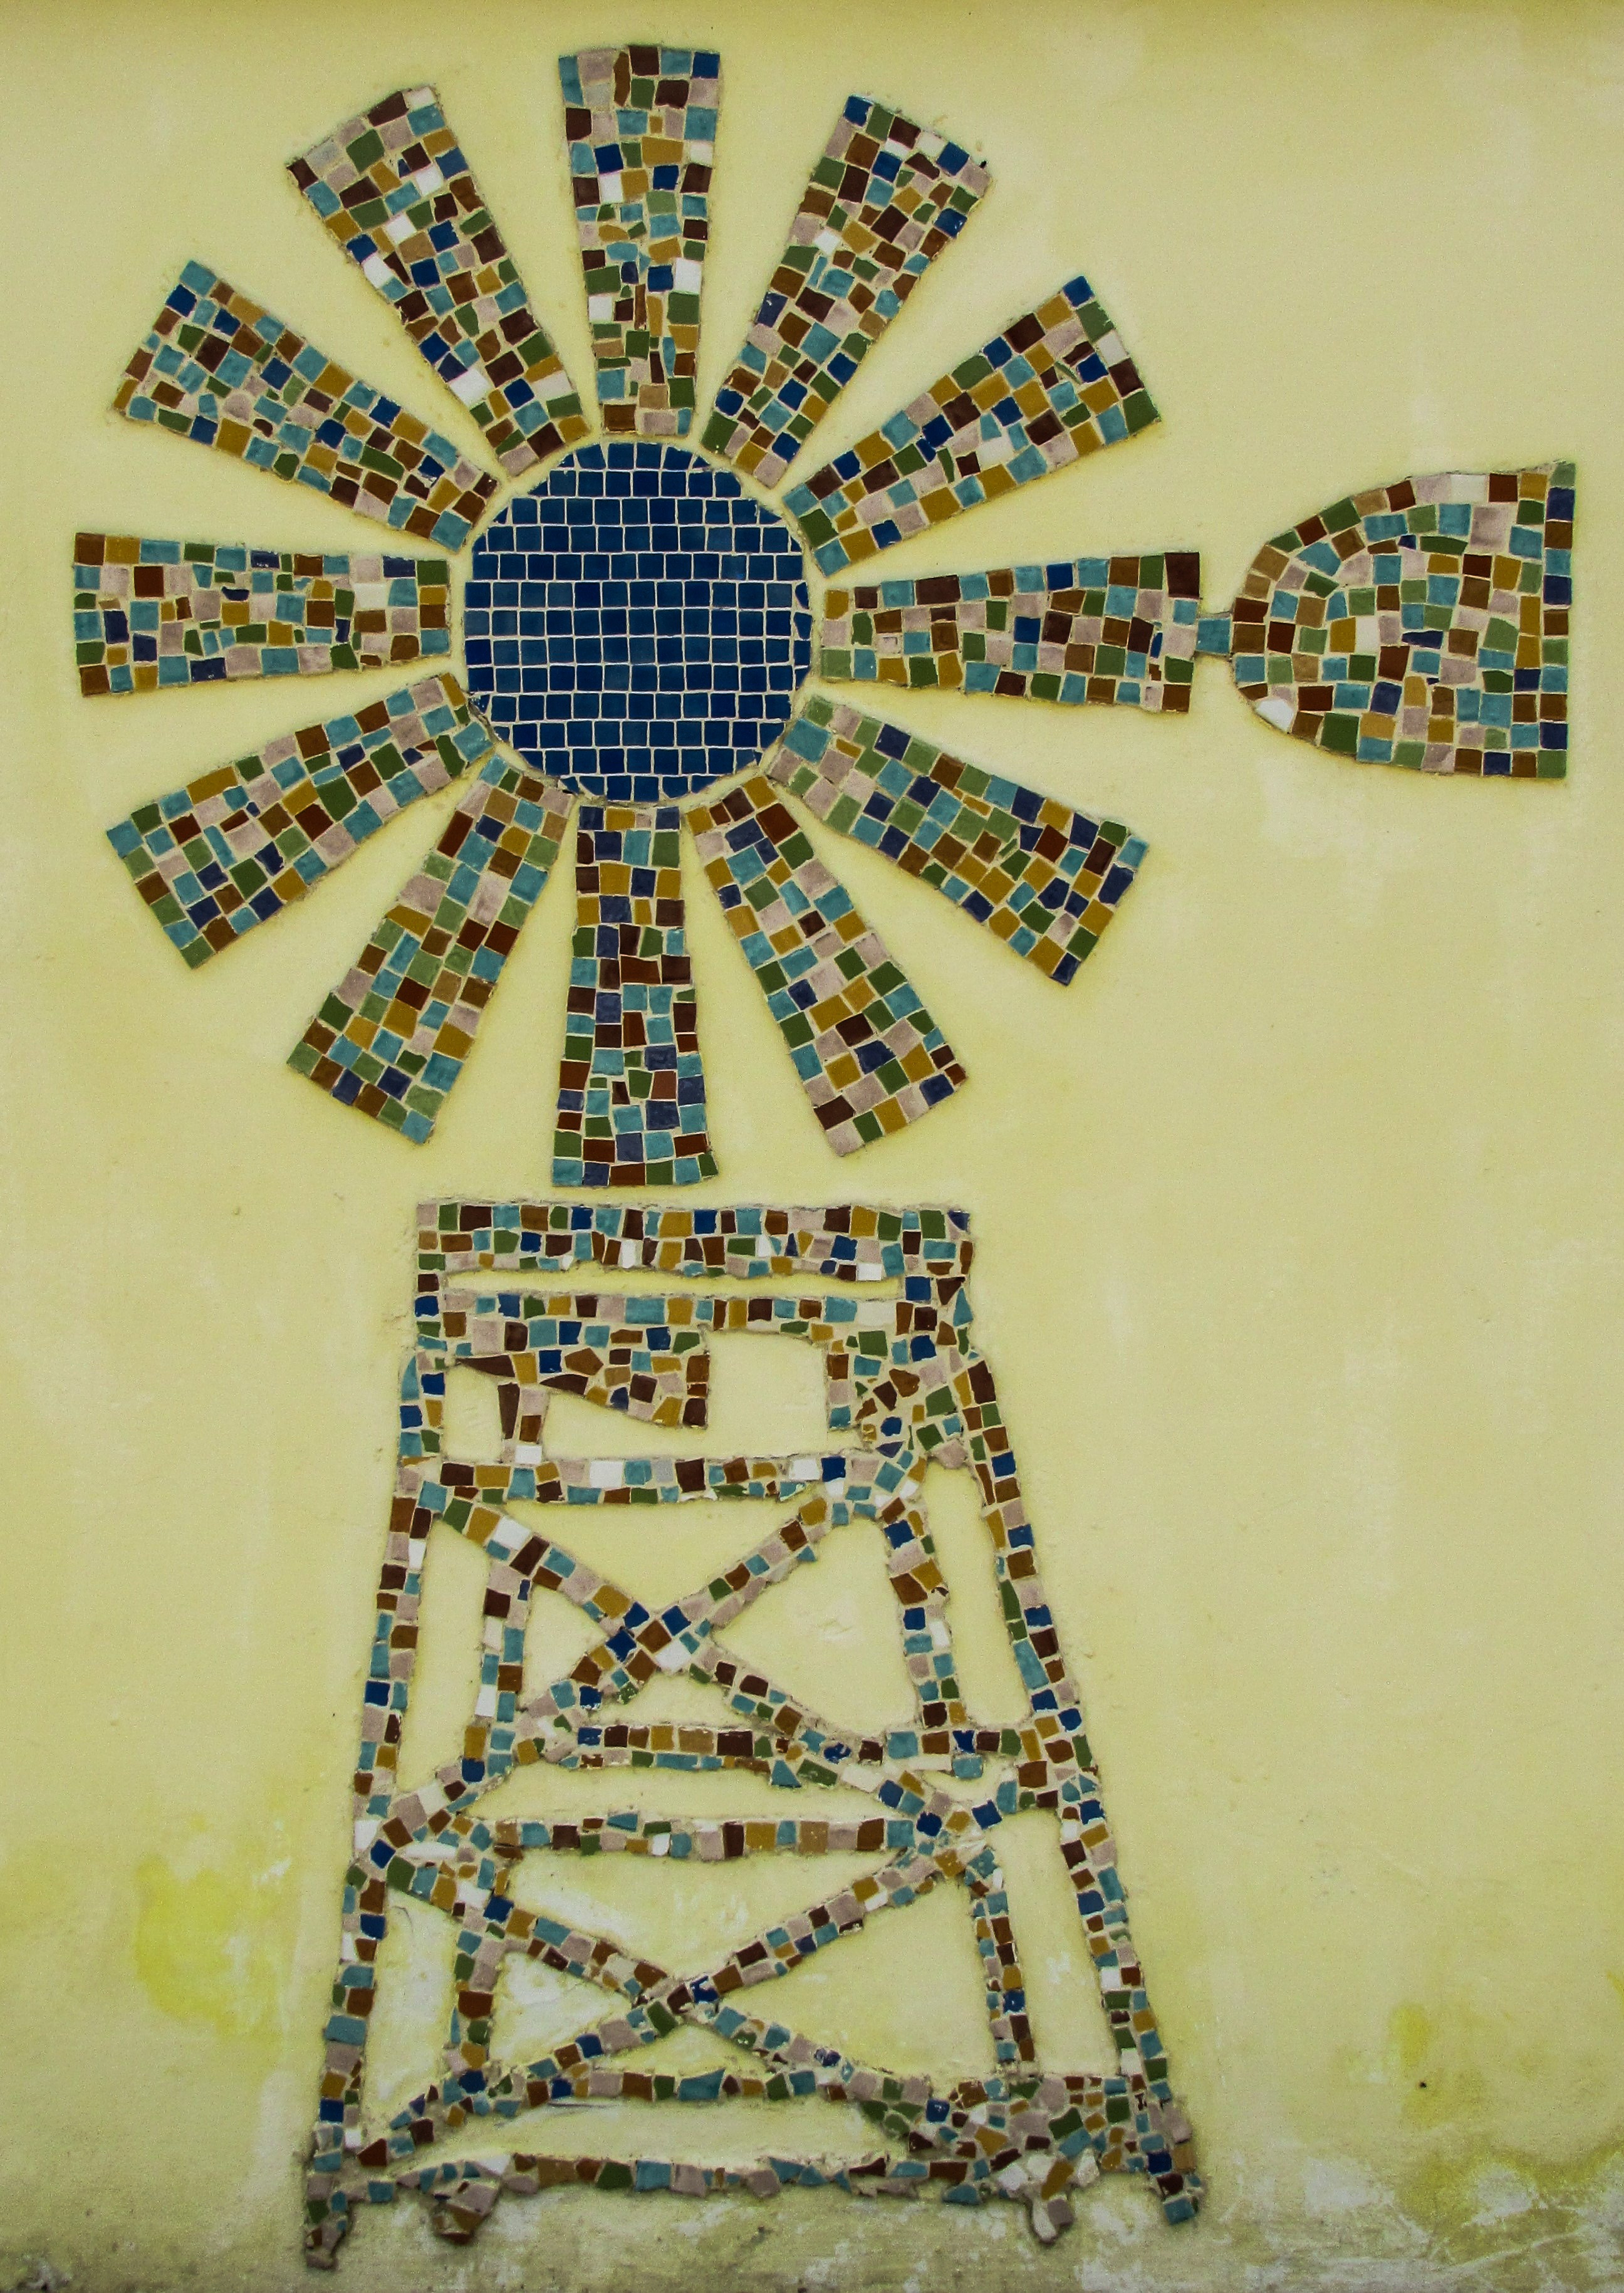
glass, windmill, pattern, circle, textile, art, design, symmetry, mosaic, shape, traditional, cyprus, famagusta